Charles J. Osman

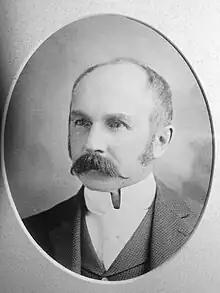
Charles Joseph Osman

Charles Joseph Osman (April 15, 1851 – April 13, 1922) was a businessman and political figure in New Brunswick, Canada. He represented Albert County in the Legislative Assembly of New Brunswick from 1897 to 1908 as a Liberal member.